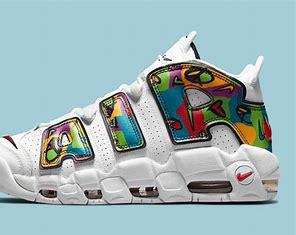
Brand: Nike
Model: Air More Uptempo